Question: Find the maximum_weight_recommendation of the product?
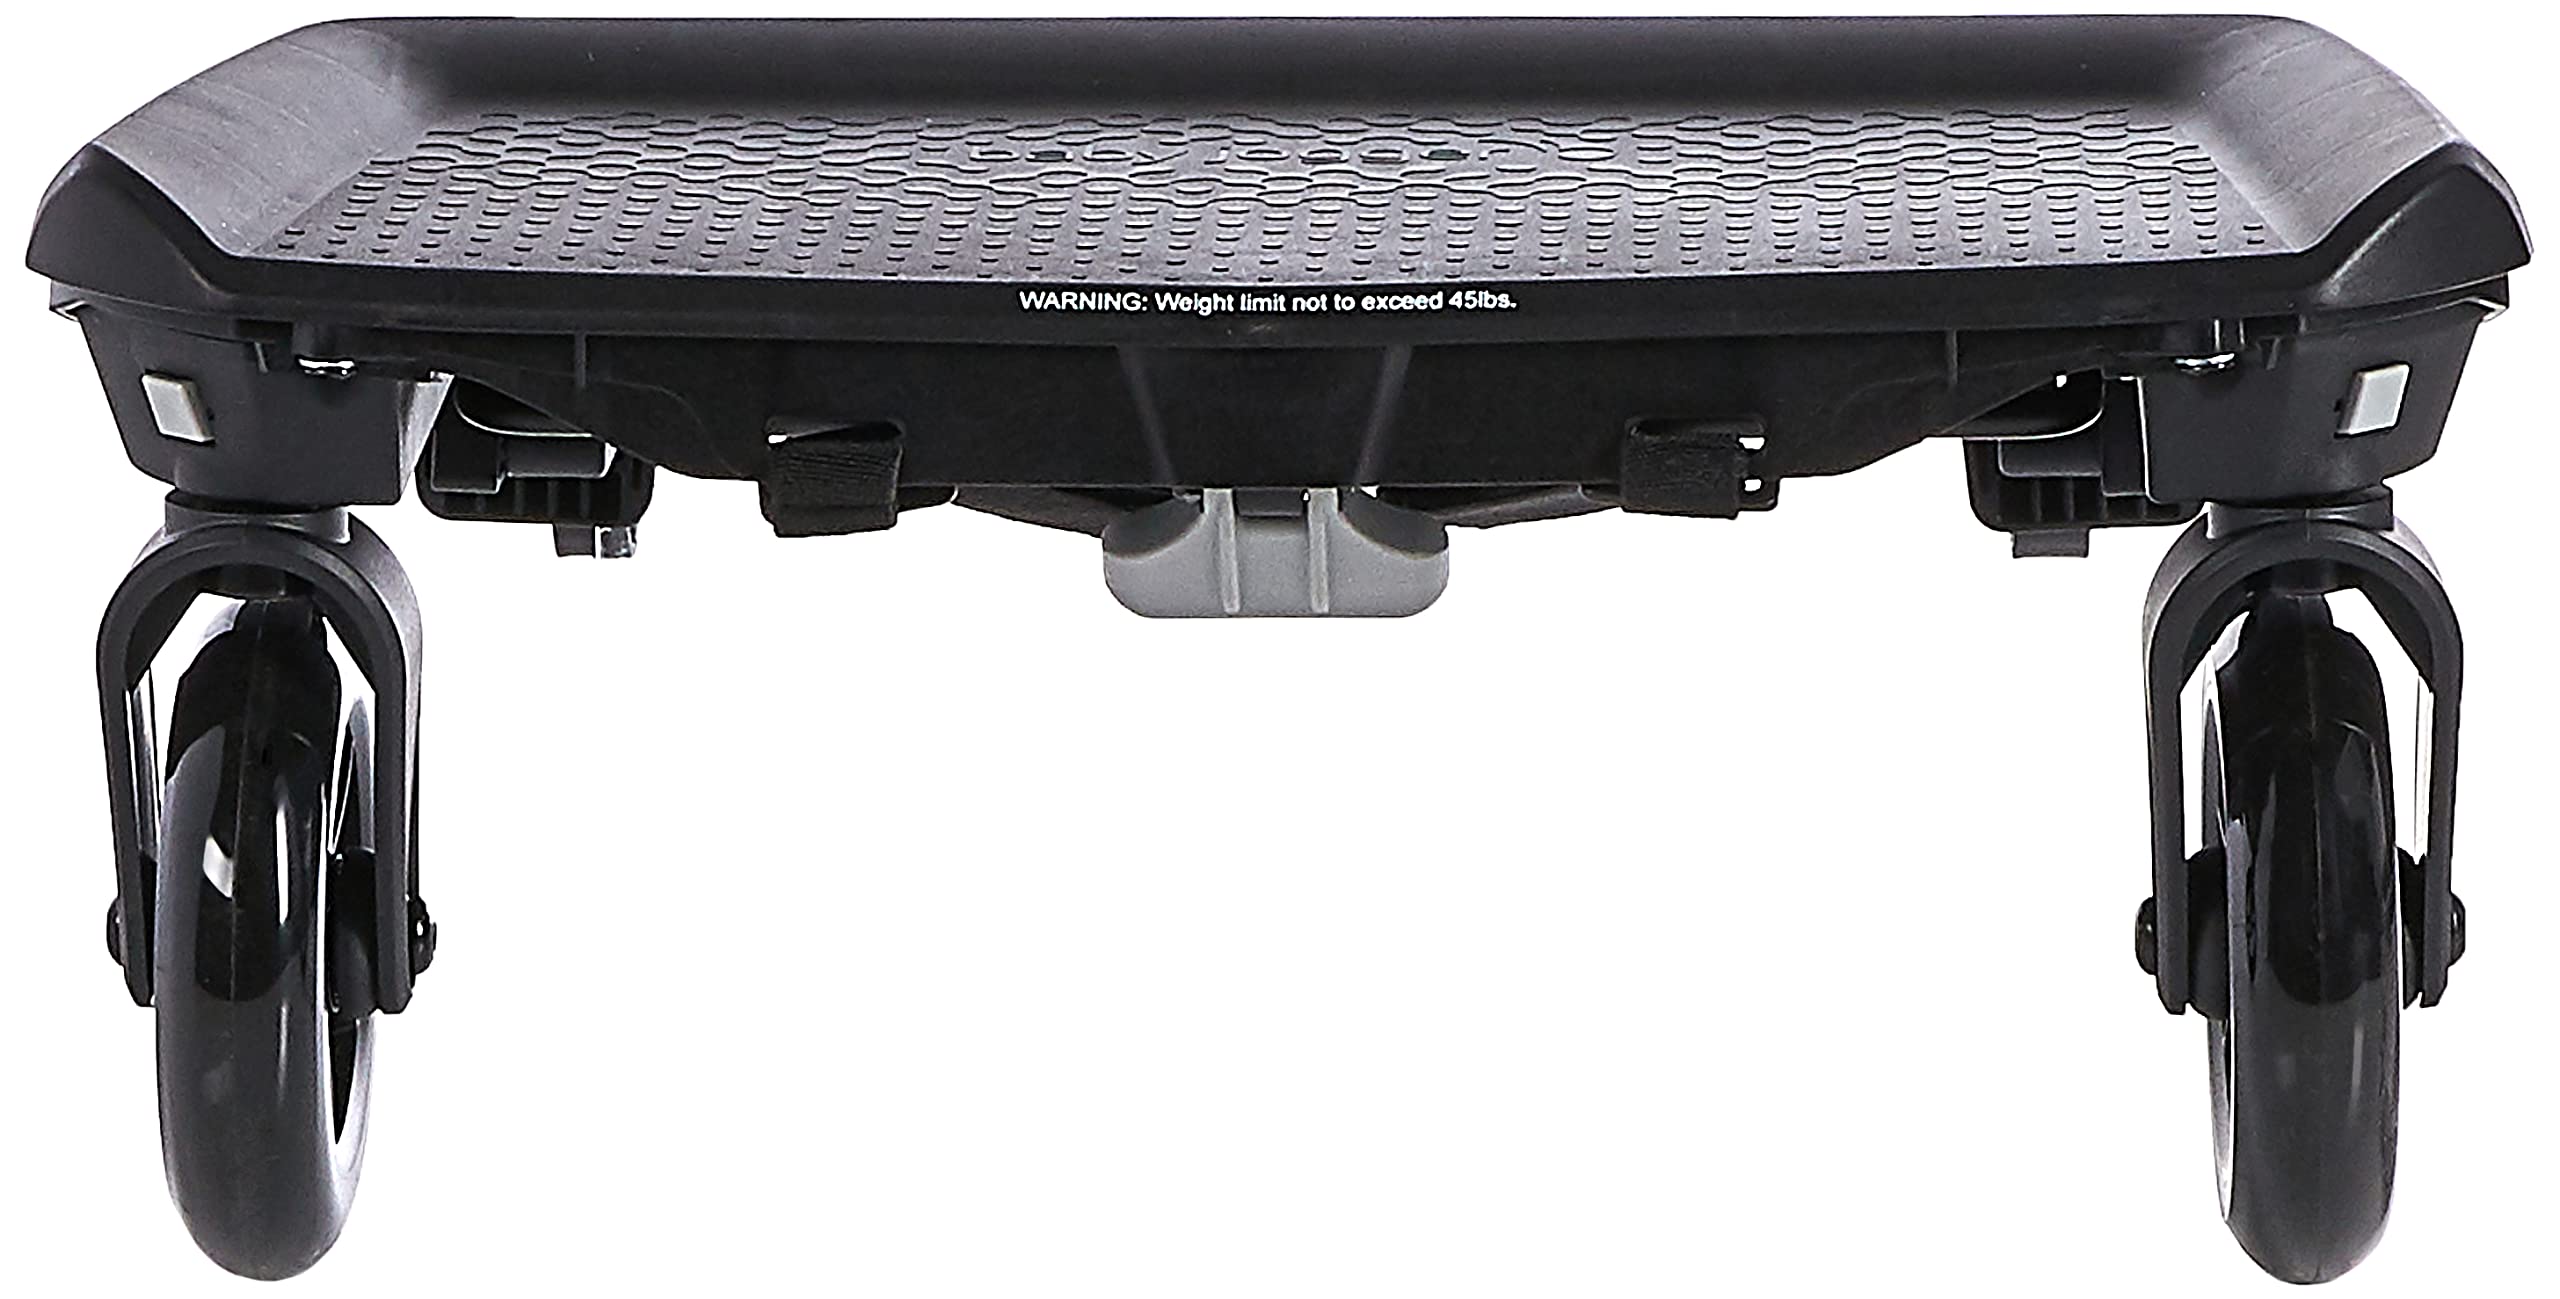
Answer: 45 pound